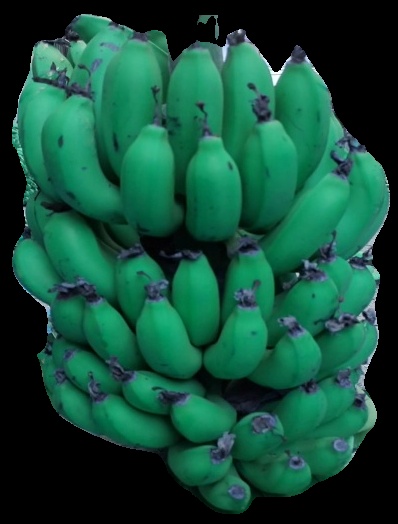
Variety: pachbale
Grade: grade2